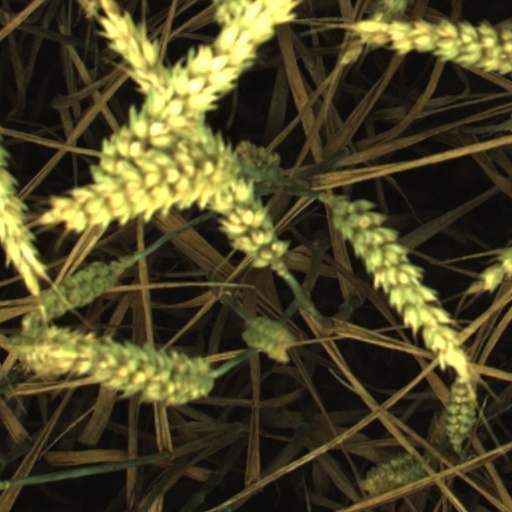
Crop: wheat